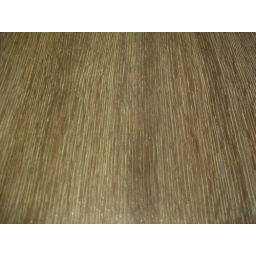
A wooden countertop at the front desk of The Tides in Miami Beach.